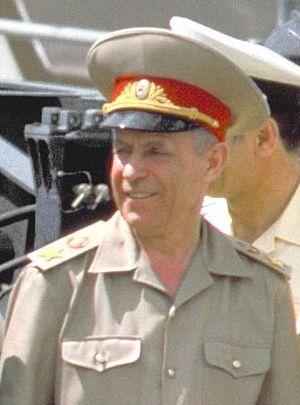
Sergueï Fiodorovitch Akhromeïev, né le 5 mai 1923 et décédé le 24 août 1991, est une personnalité militaire soviétique. Il fut Héros de l'Union soviétique et maréchal de l'Union soviétique.